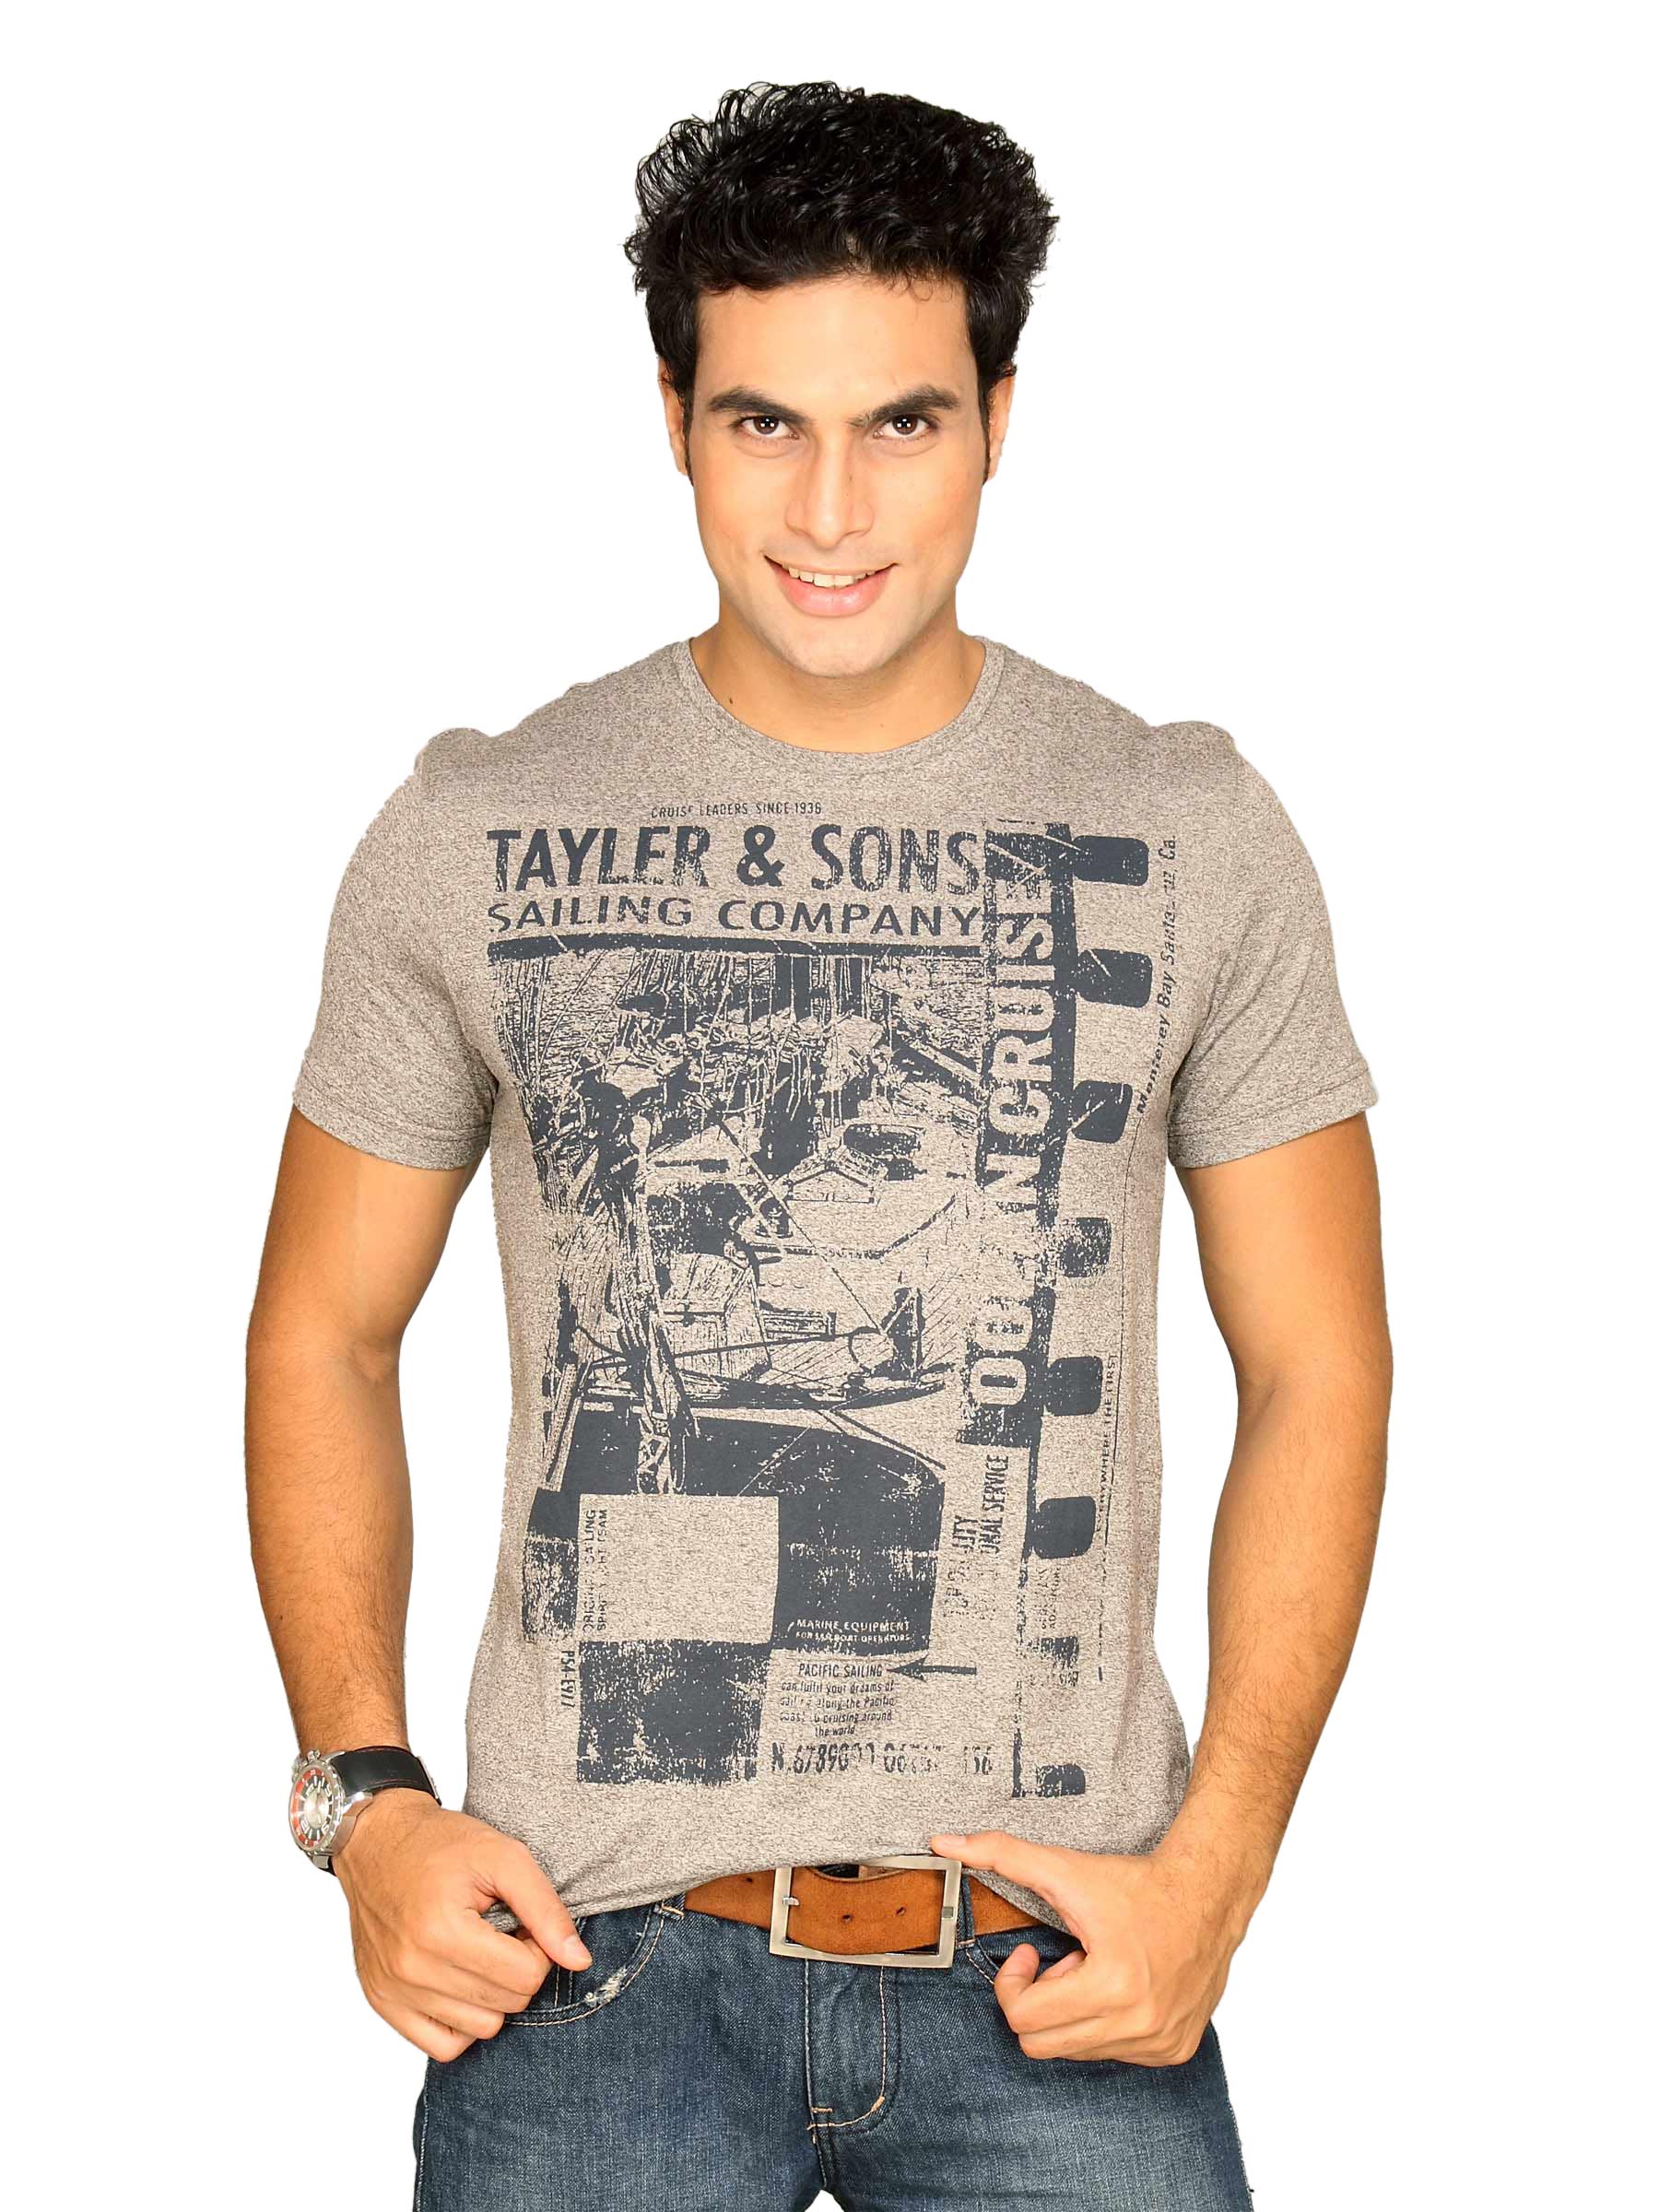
UCB Men's Milange Effect Brown T-shirt
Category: Apparel / Topwear / Tshirts
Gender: Men
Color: Brown
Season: Summer 2011
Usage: Casual